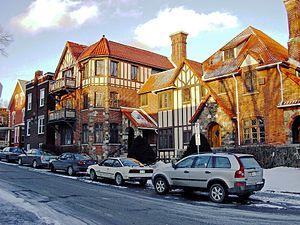
Maison de style néo-Tudor, coin des rues Ball et Brooks, Sherbrooke, hiver 2006
Sherbrooke est une ville canadienne située au Québec, au confluent des rivières Magog et Saint-François. Elle se trouve à environ 130 kilomètres à l'est de Montréal et à peu près 50 kilomètres au nord de la frontière américaine. Sherbrooke est le principal centre économique, culturel et institutionnel de la région administrative de l'Estrie, d'où son surnom de « la Reine des Cantons-de-l'Est ». Elle est le siège d'un archevêché catholique. Sa population est estimée à 161 323 habitants en 2016 et elle constitue la 6ᵉ ville en importance au Québec. La Région Métropolitaine de Recensement de Sherbrooke compte quant à elle 212 105 habitants et constitue la 4ᵉ plus grande RMR au Québec et la 20ᵉ au Canada.